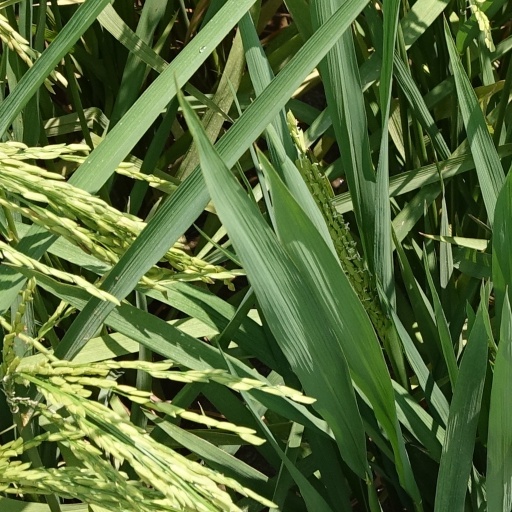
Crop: rice